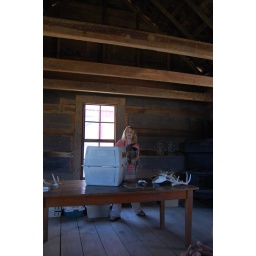
Marianne with her Eagle Owl. This one is a female but she also owns a male in Wetumpka, AL.